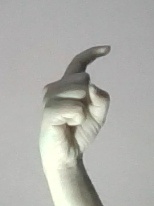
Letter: ra